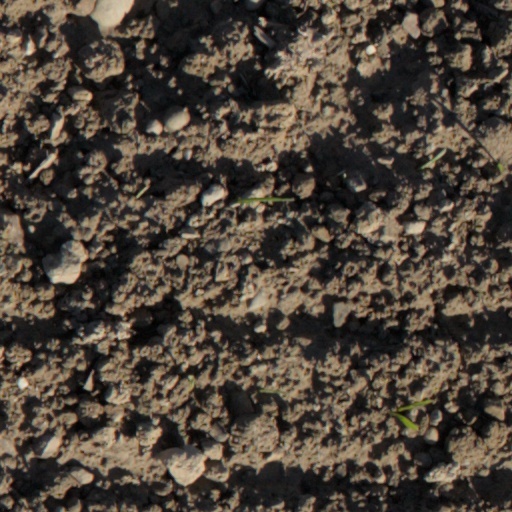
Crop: wheat